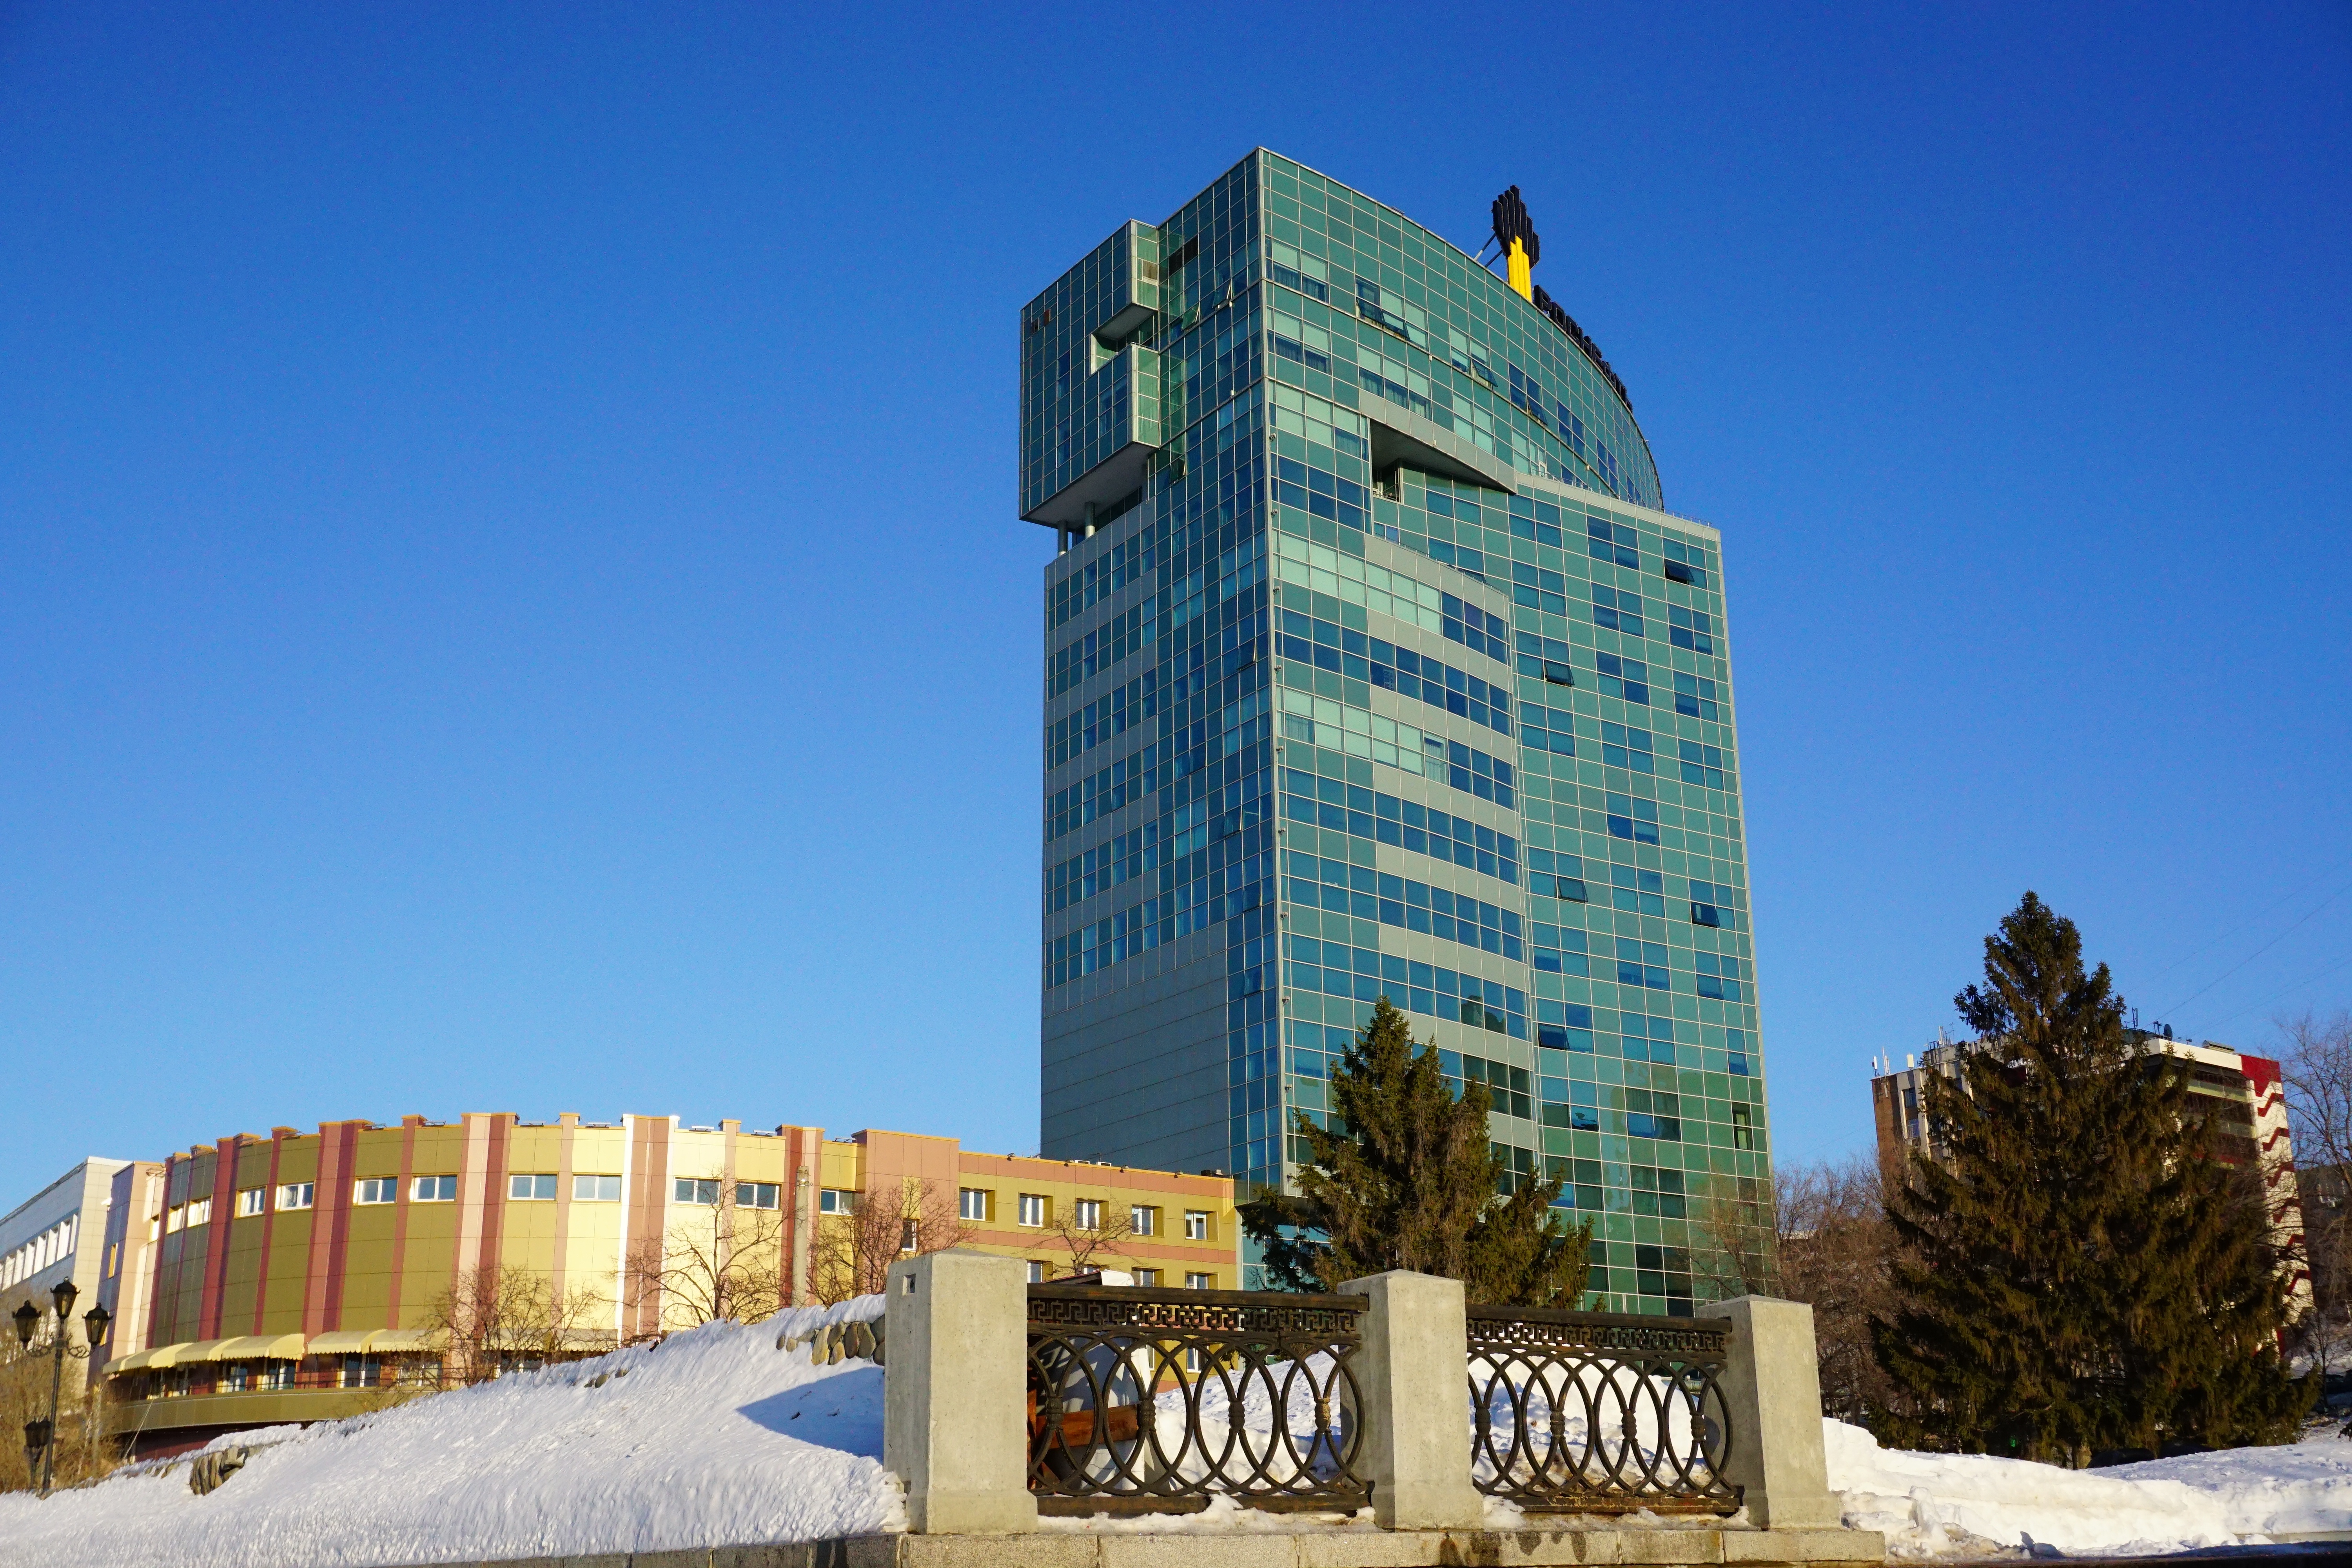
architecture, building, skyscraper, cityscape, downtown, construction, tower, plaza, landmark, facade, tower block, condominium, urban area